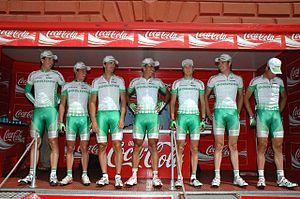
L'équipe cycliste Cycle Collstrop est une équipe de cyclisme professionnel sur route. Active de 2004 à 2008, elle court successivement sous nationalité belge, suédoise, puis néerlandaise. L'équipe obtient une licence ProTour pour la saison 2007.